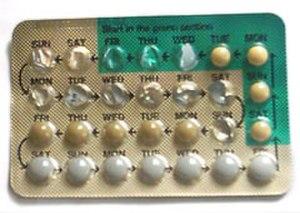
Un comprimé est une forme pharmaceutique solide, destinée à la voie orale, équivalent à une dose qui peut contenir une ou plusieurs substances actives. Les comprimés sont obtenus en agglomérant par compression un volume de particules. Les comprimés sont avalés ou croqués, dissous ou désagrégés dans de l’eau, certains doivent rester dans la bouche pour y libérer la substance.
La contraception orale, moyen contraceptif hormonal féminin, se présente sous la forme de comprimés à prise quotidienne communément appelés « pilules contraceptives », ou plus simplement « pilule ».